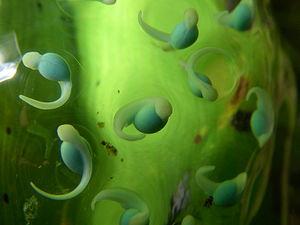
Guibemantis pulcher est une espèce d'amphibiens de la famille des Mantellidae.